Chris Reeve Knives

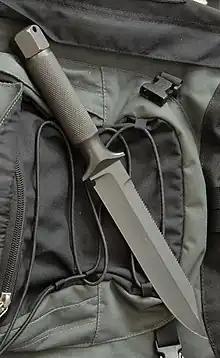
CRK Model Mark IV, the 1st production knife of the One Piece range of knives, "circa" 1983

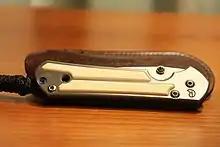
An example of a small Classic Sebenza with Mammoth Ivory inlays. Knife is resting on a CRK leather slip case.

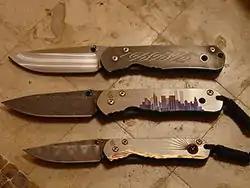
Three Sebenzas: Large Regular with ATS-34 Steel blade and a Large and Small Regulars featuring Damascus steel blades with manually engraved and anodized handles

Fixed blade family of knives, featuring a hollow handle and blade manufactured from one continuous piece of A2 tool steel.